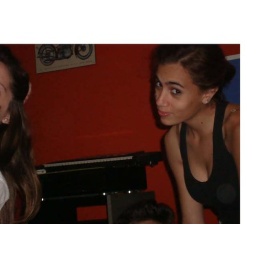
I want to lay you in a bed of roses